Shin Sawbu

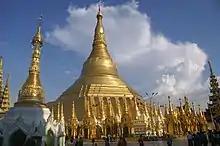
Shwedagon pagoda in Dagon (now Yangon)

All members of Pegu's male line to the throne having been exhausted, Shin Sawbu ascended the throne as queen in early 1454. Two of her brothers, Binnya Dhammayaza and Banya Ran I, and one of her sons, Binnya Waru, had already ruled as kings of Pegu.